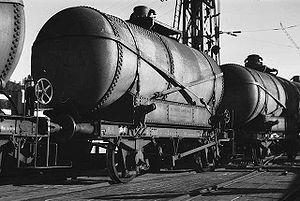
L'histoire du procédé Haber-Bosch débute avec l'invention du procédé de chimie homonyme à l'aube du XXᵉ siècle. Le procédé Haber-Bosch permet de fixer, de façon économique, le diazote atmosphérique sous forme d'ammoniac, lequel permet à son tour la synthèse de différents explosifs et engrais azotés. À ce double titre, du point de vue démographique, c'est probablement le plus important procédé industriel jamais mis au point durant le XXᵉ siècle.